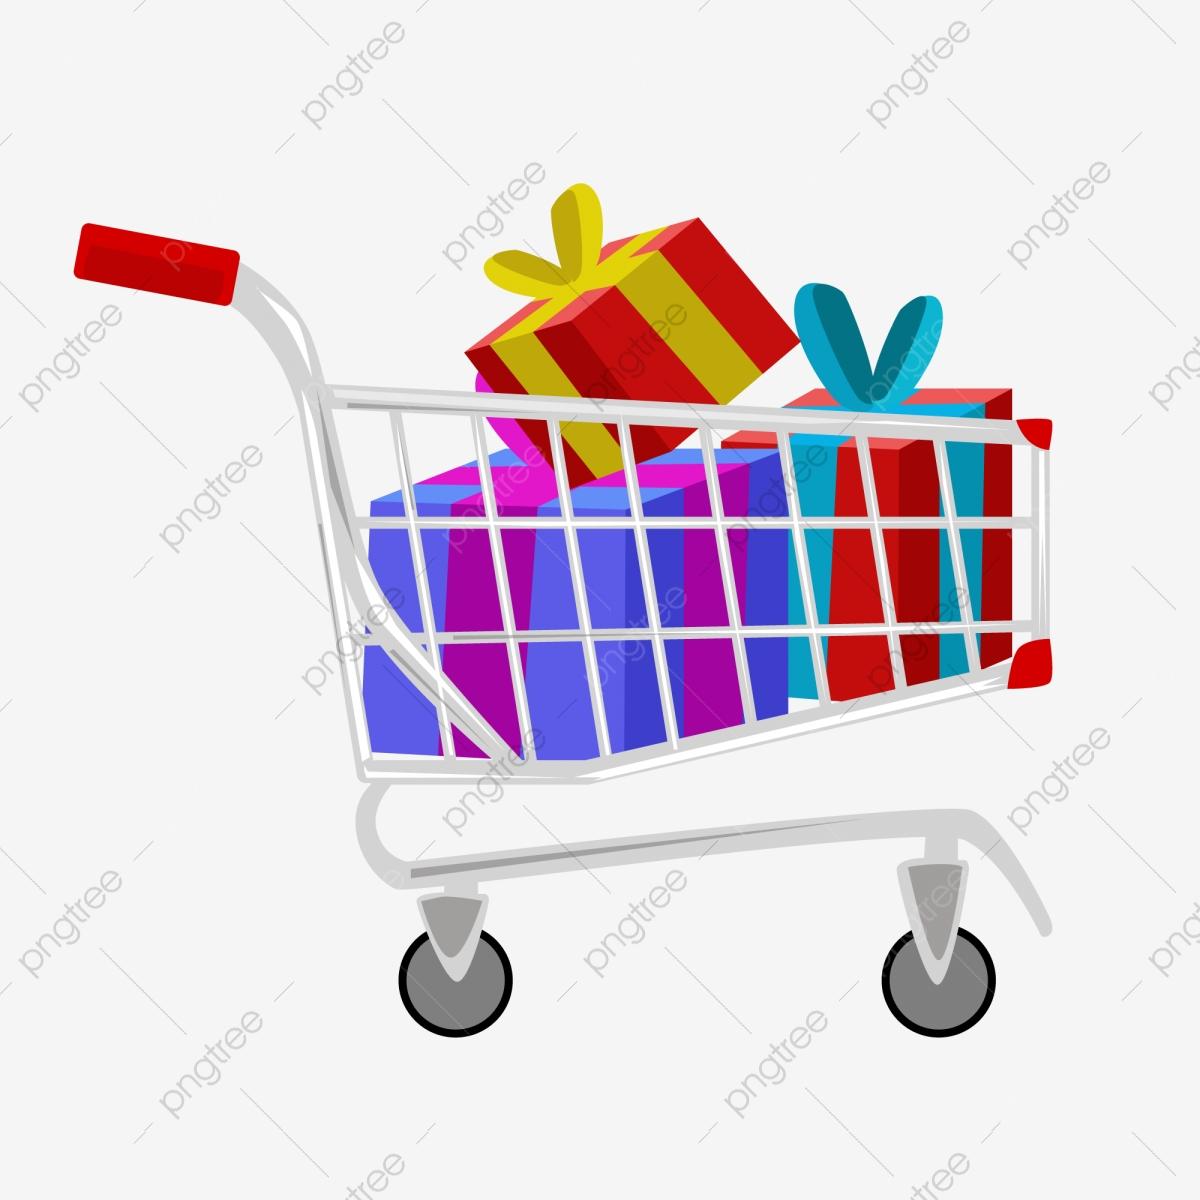
bức tranh vẽ về một chiếc xe đẩy siêu thị chứa đầy quà